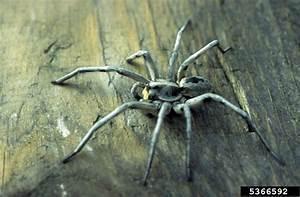
spider